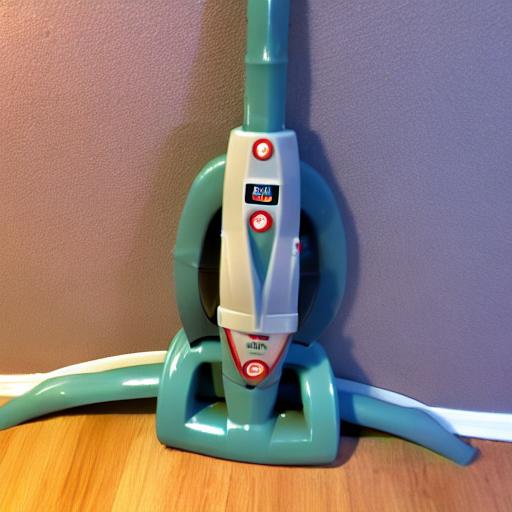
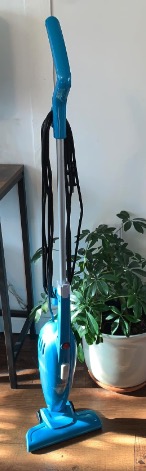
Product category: items_vacuum
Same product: no